Sky position (RA, Dec in degrees): 203.731, 15.827
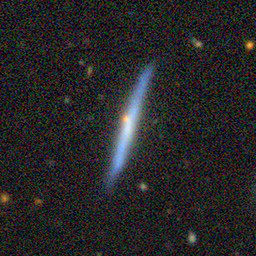
Galaxy morphology: Edge-on Galaxies without Bulge